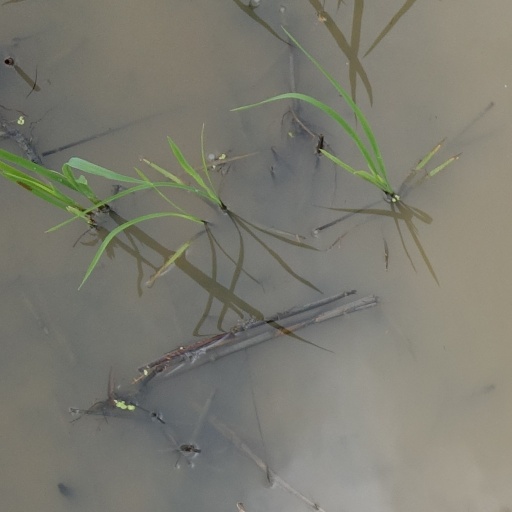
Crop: rice